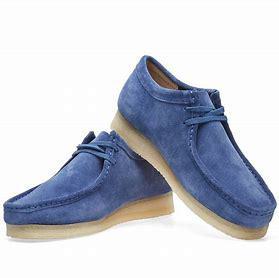
Brand: Clarks
Model: S Wallabee